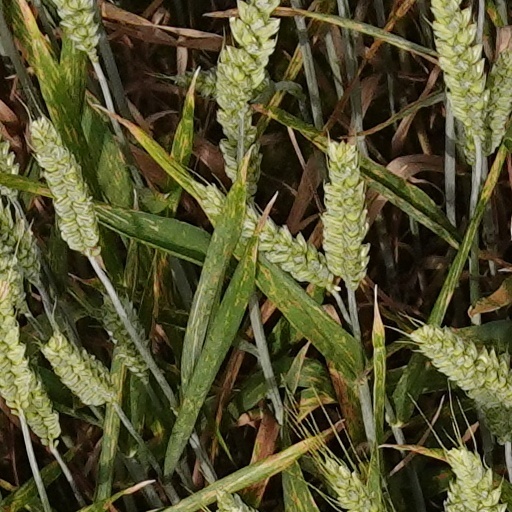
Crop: wheat